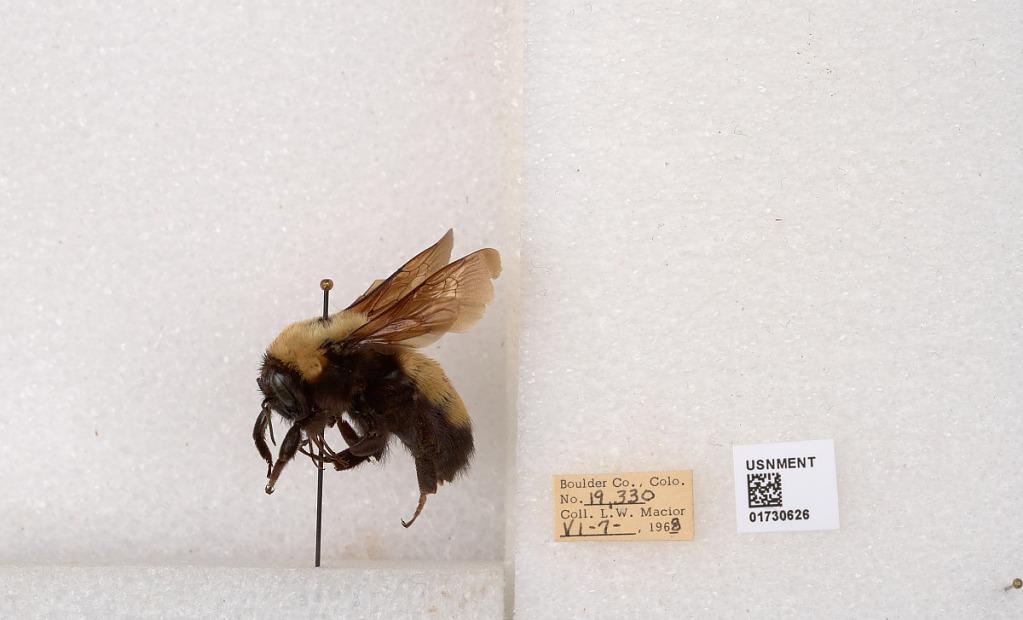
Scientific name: Bombus (Bombus) nevadensis Cresson
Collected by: L. Macior
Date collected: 1968-6-7
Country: United States
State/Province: Colorado
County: Boulder
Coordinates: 40.0925, -105.358